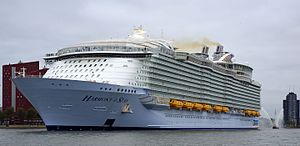
M/S Harmony of the Seas
Harmony of the Seas er et krydstogtskib i Oasis-klassen under bygning på skibsværftet STX Europe i Saint-Nazaire, Frankrig. Det er ejet af det amerikanske rederi Royal Caribbean International. Skibet vil blive verdens største krydstogtskib, og samtidig det største passagerskib som er bygget. Det vil overgå søsterskibene Oasis of the Seas og Allure of the Seas med 2.000 bruttotons.